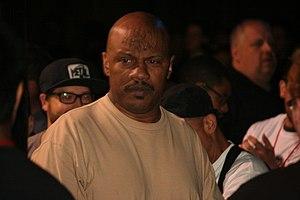
New Jack en 2016.